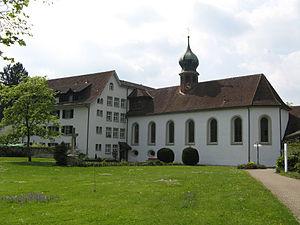
Niederwil est une commune suisse du canton d'Argovie, située dans le district de Bremgarten.